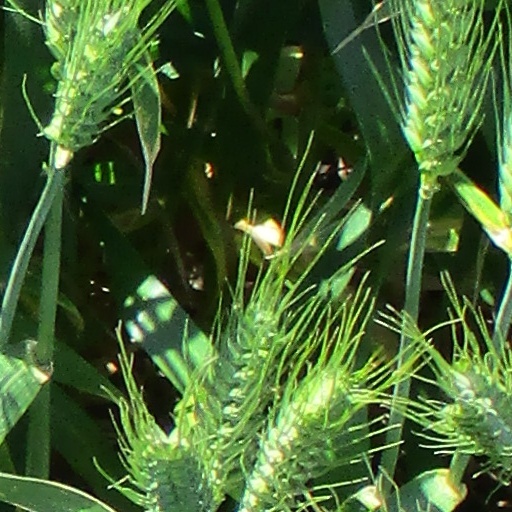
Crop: wheat